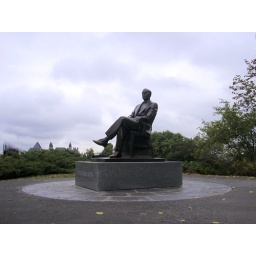
Lester B. Pearson, looking non-regal in an office chair